Wheelchair

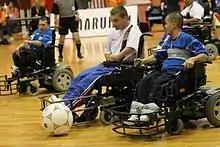
US vs. France, FIPFA World Cup, Tokyo, Japan, October 2007

A range of disabled sports have been developed for disabled athletes, including basketball, rugby, tennis, racing and dancing. The wheelchairs used for each sport have evolved to suit the specific needs of that sport and often no longer resemble their everyday cousins. They are usually non-folding (in order to increase rigidity), with a pronounced negative camber for the wheels (which provides stability and is helpful for making sharp turns), and often are made of composite, lightweight materials. Even seating positions may be radically different, with racing wheelchairs generally used in a kneeling position. Sport wheelchairs are rarely suited for everyday use, and are often a 'second' chair specifically for sports use, although some users prefer the sports options for everyday use. Some disabled people, specifically lower-limb amputees, may use a wheelchair for sports, but not for everyday activities.